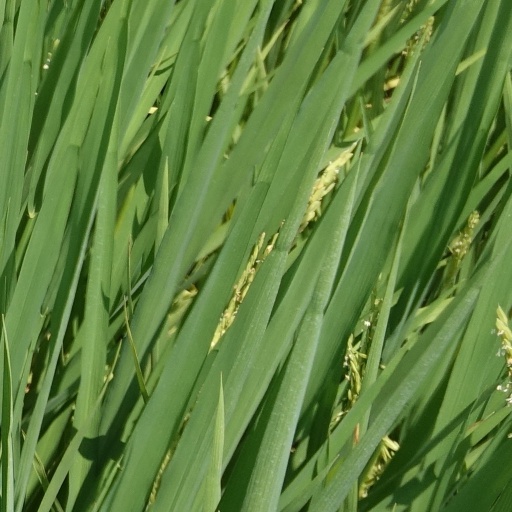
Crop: rice